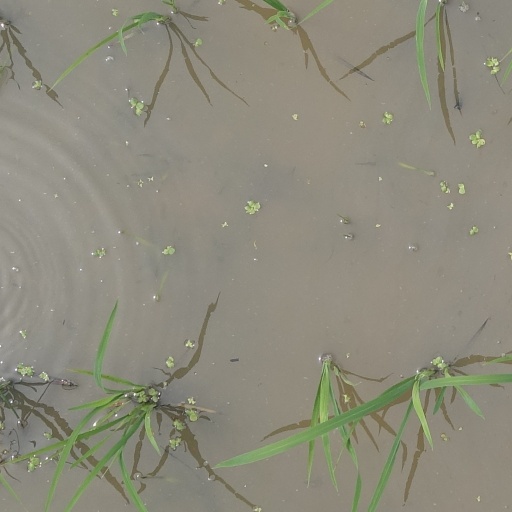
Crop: rice